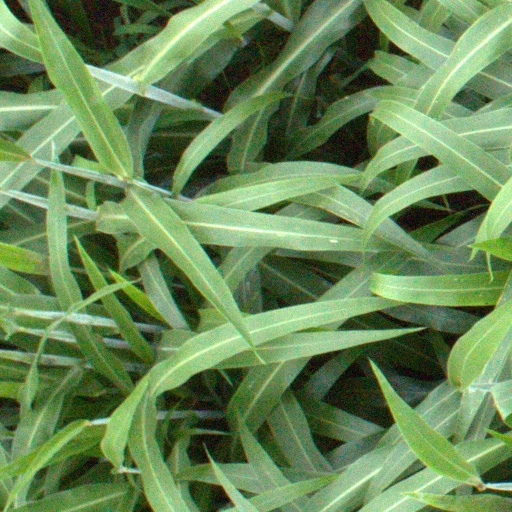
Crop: sorghum